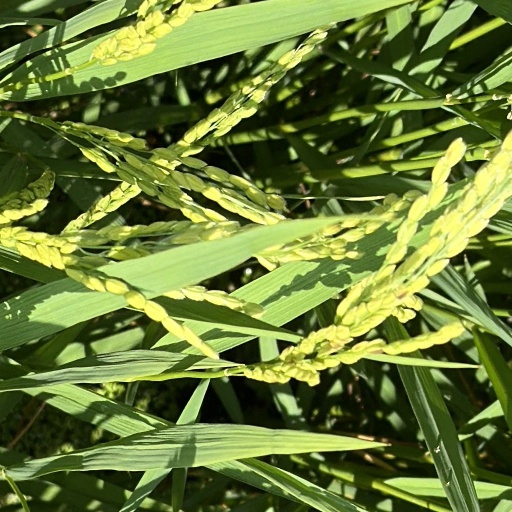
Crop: rice